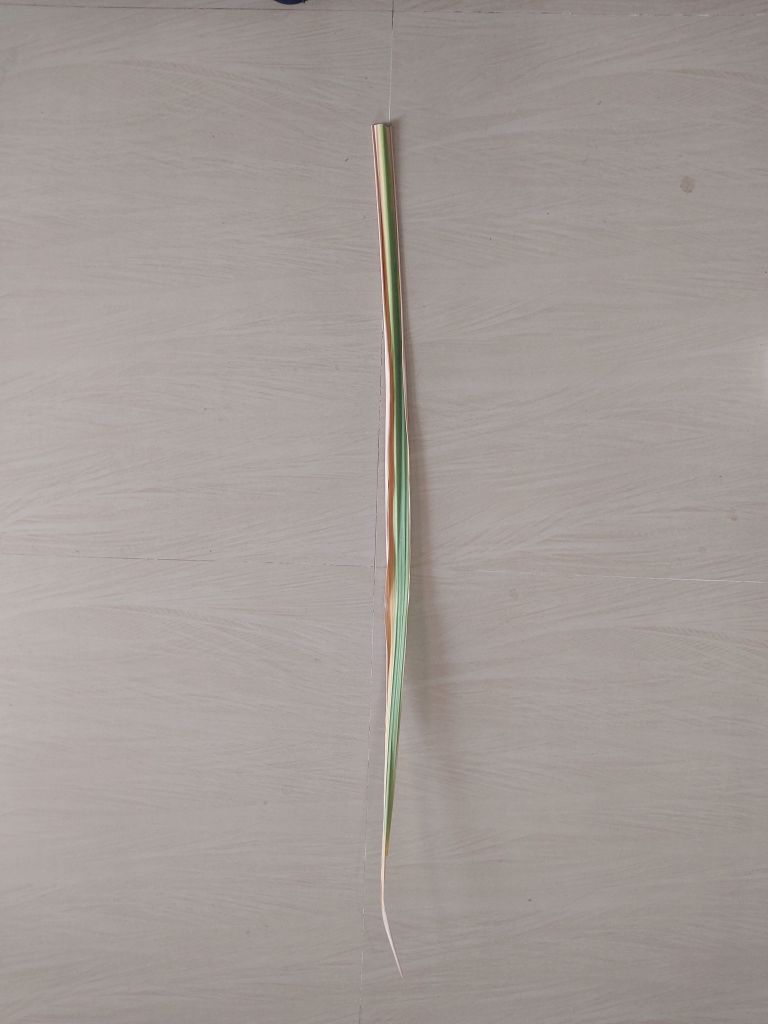
Label: Banded Chlorosis